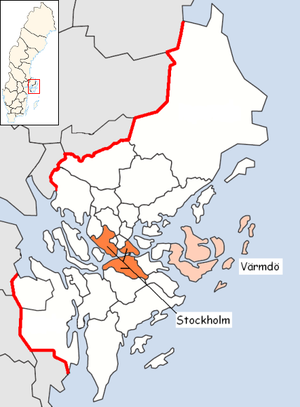
La commune de Värmdö est une commune suédoise du comté de Stockholm. Elle compte 41 107 personnes. Son chef-lieu est Gustavsberg.